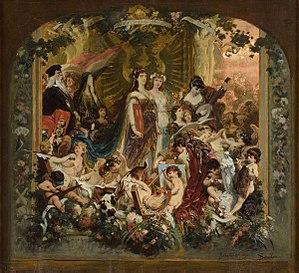
Malkasten est une association d'artistes créée le 6 août 1848 à Düsseldorf.